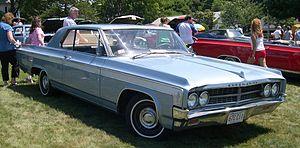
Oldsmobile Starfire est une automobile produite par la division Oldsmobile de General Motors en deux générations de 1961 à 1966 et de 1975 à 1980.